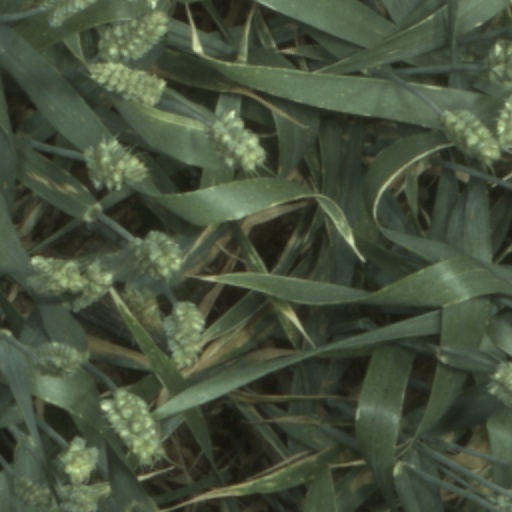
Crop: wheat